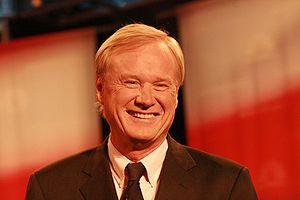
Christopher John Matthews, dit Chris Matthews, né le 17 décembre 1945, est un journaliste, commentateur politique américain et présentateur de nouvelles. Il a animé de 1994 à 2020 l'émission d'information Hardball with Chris Matthews diffusée quotidiennement sur la chaîne de télévision d'information en continu MSNBC. Il a animé également The Chris Matthews Show, une émission d'information et de débat diffusée le week-end et produite par NBC News. Il fait fréquemment des apparitions, tant sur NBC que sur MSNBC, en tant que spécialiste et commentateur de l'actualité politique.